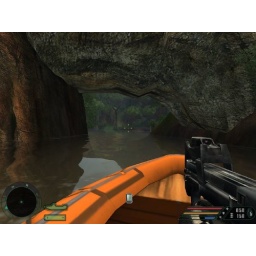
far cry - river under rock overhang